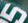
Number: 5